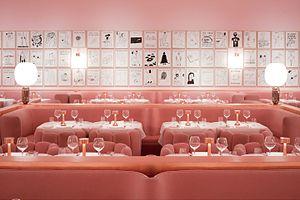
The Gallery at Sketch
India Mahdavi est une architecte et designer française d'origine irano-égyptienne.